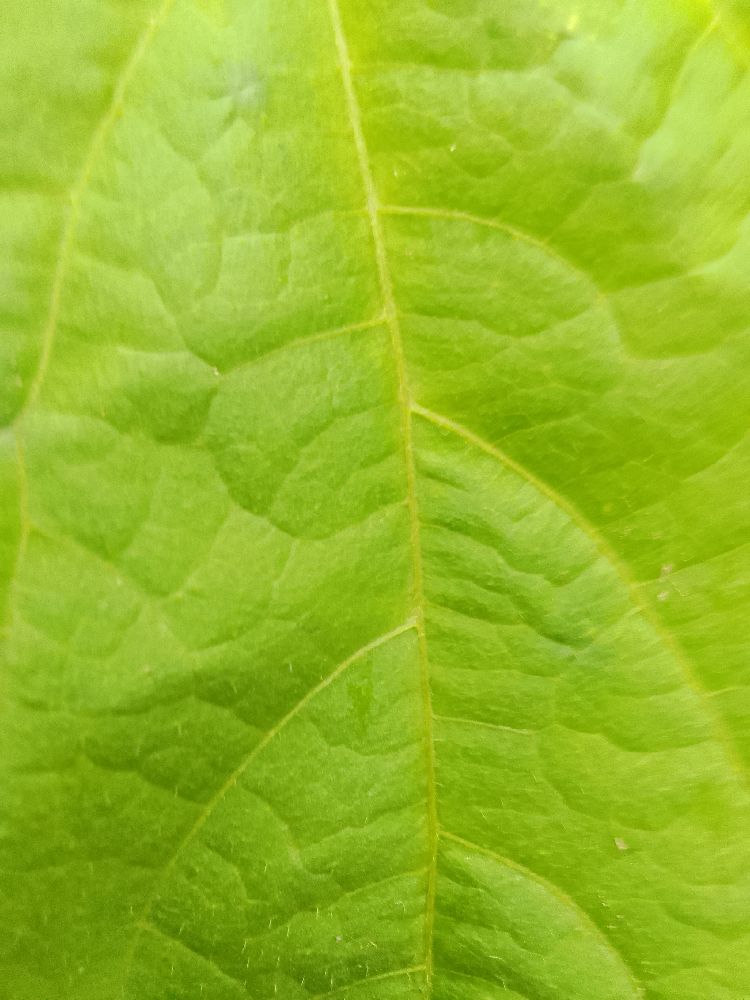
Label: healthy